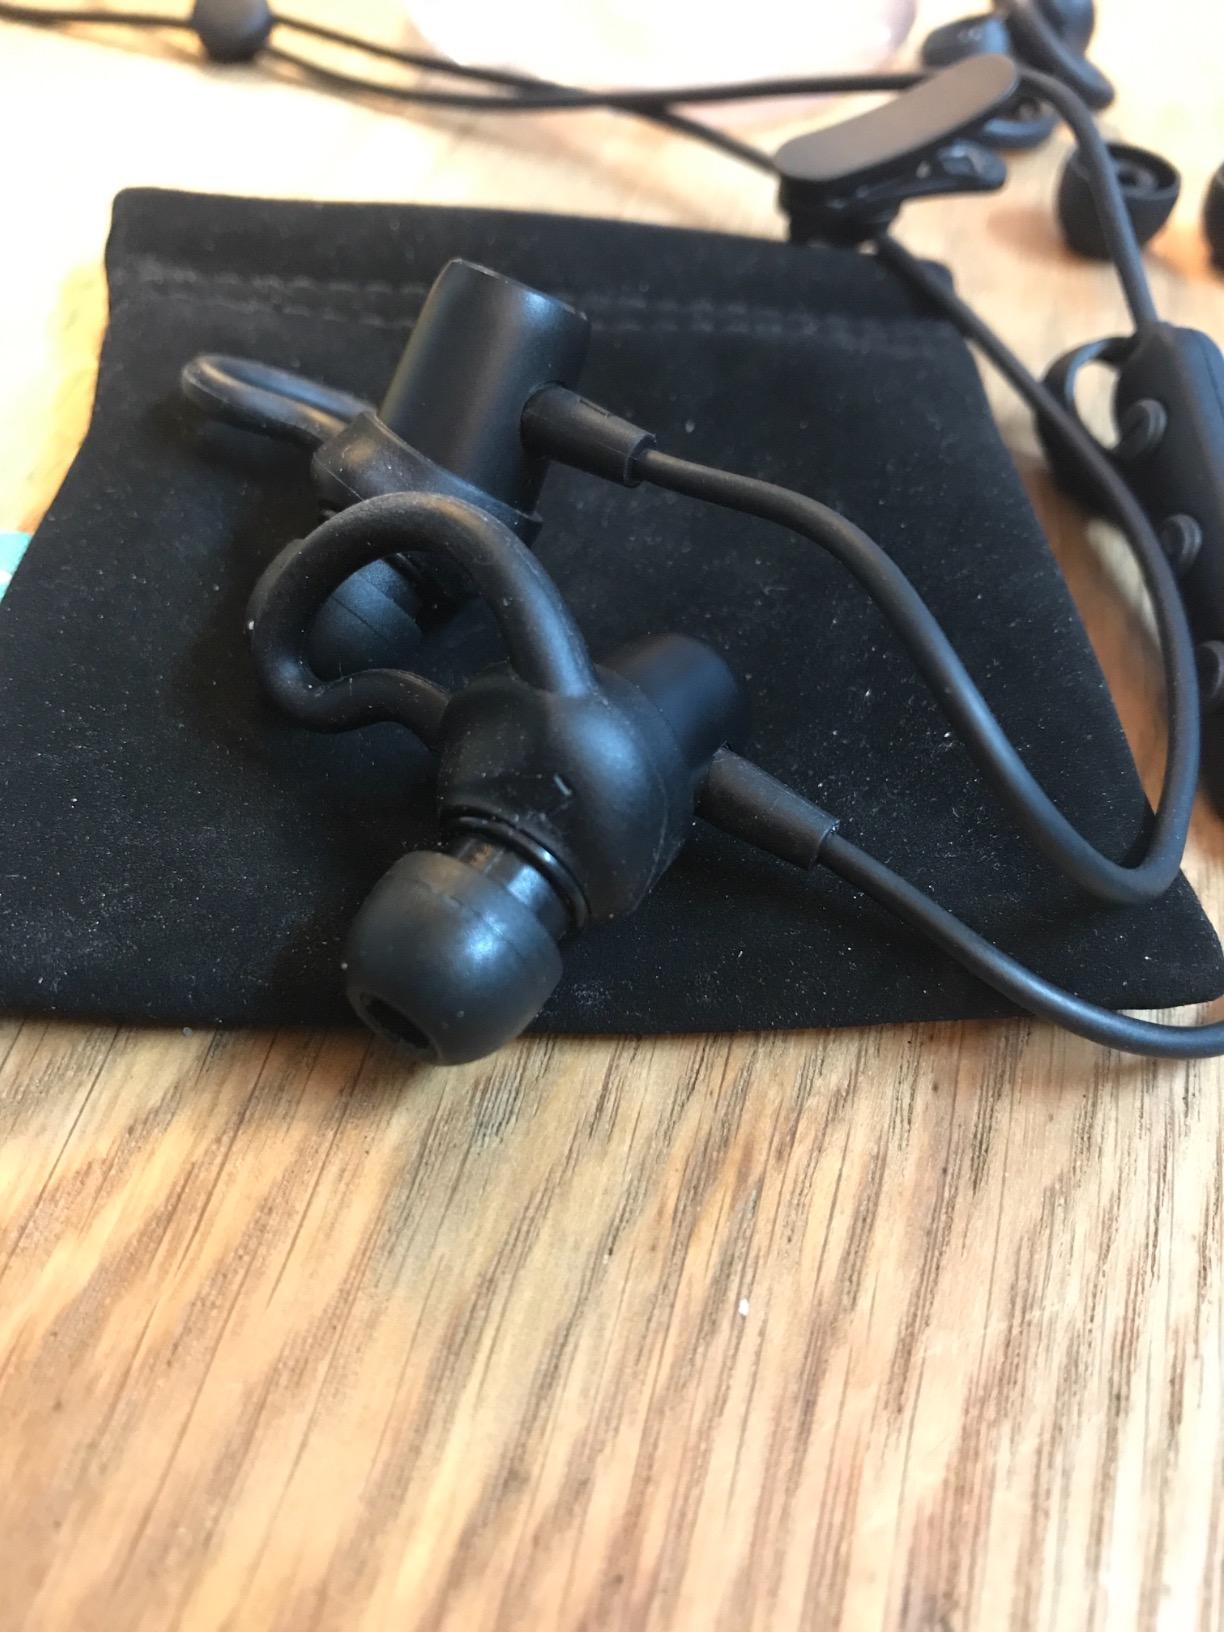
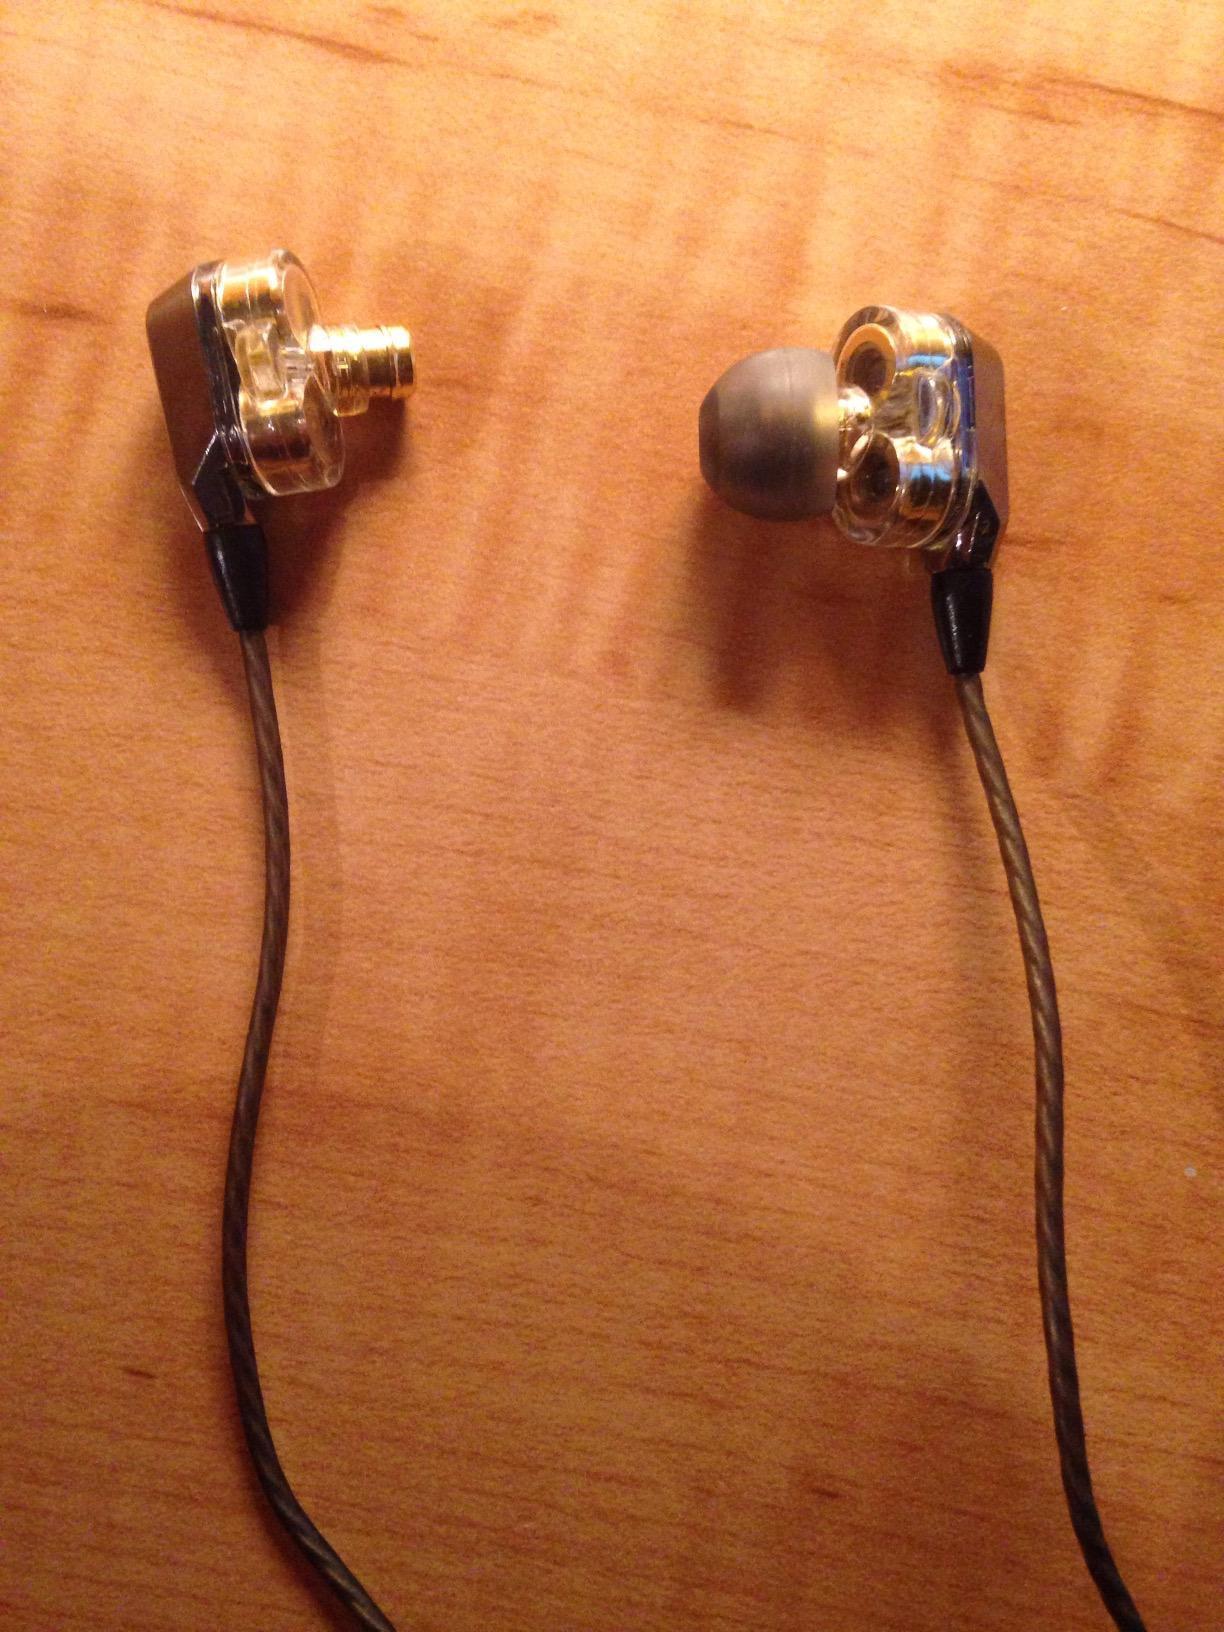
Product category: headphones
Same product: no